Repati Pourulu

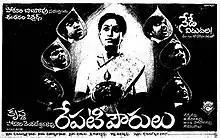
Film poster

Repati Pourulu is a 1986 Indian Telugu-language action film written and directed by T. Krishna. The film stars Vijayashanti and Rajasekhar while Anuradha and Y. Vijaya play supporting roles. It has music composed by K. Chakravarthy. The film won two Nandi Awards and the Filmfare Award for Best Film – Telugu.